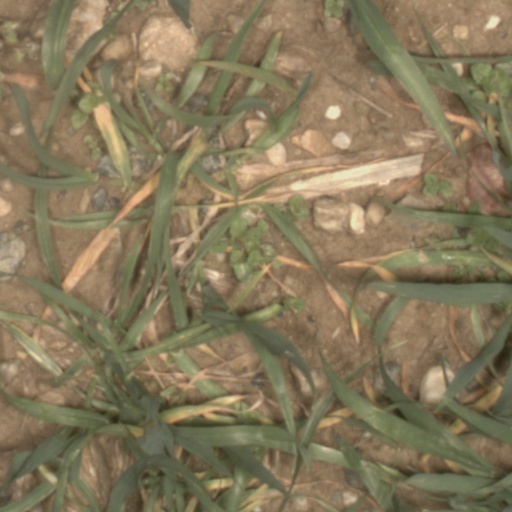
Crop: wheat